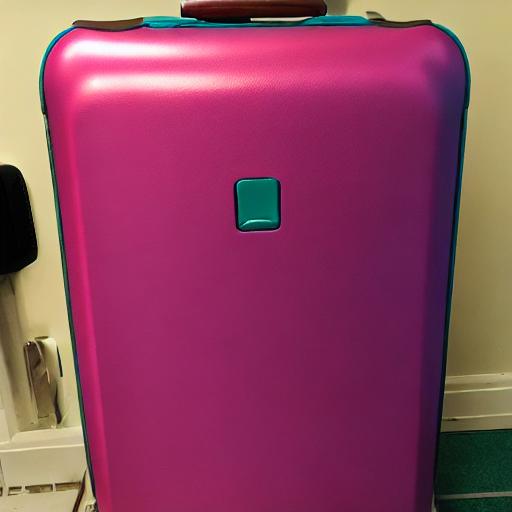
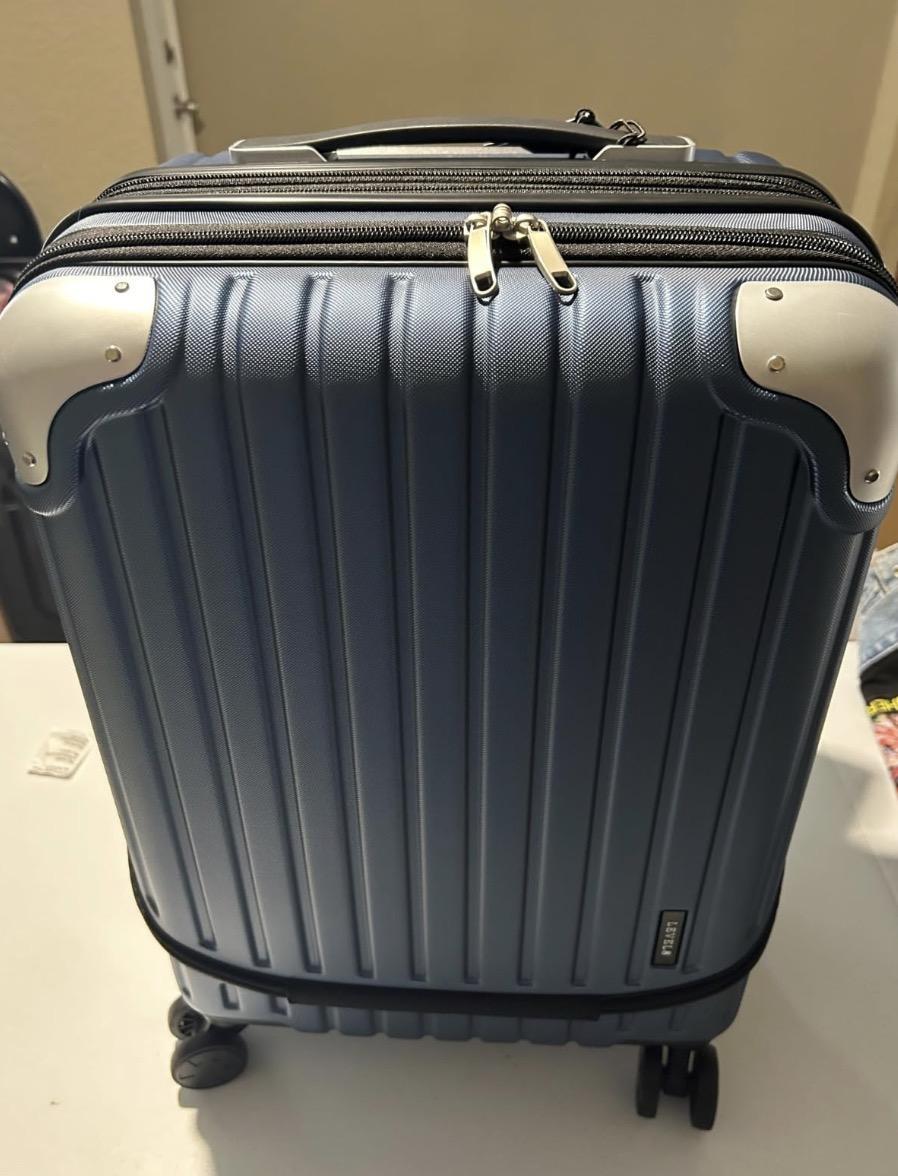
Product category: items_tea
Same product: no